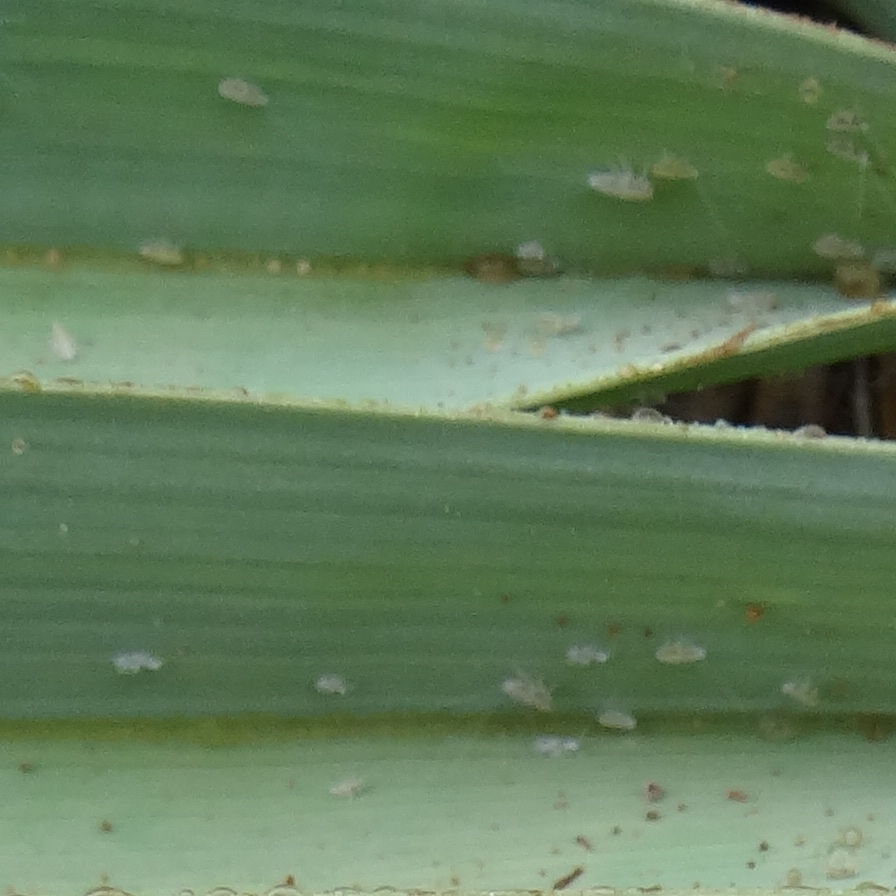
Label: Dubas